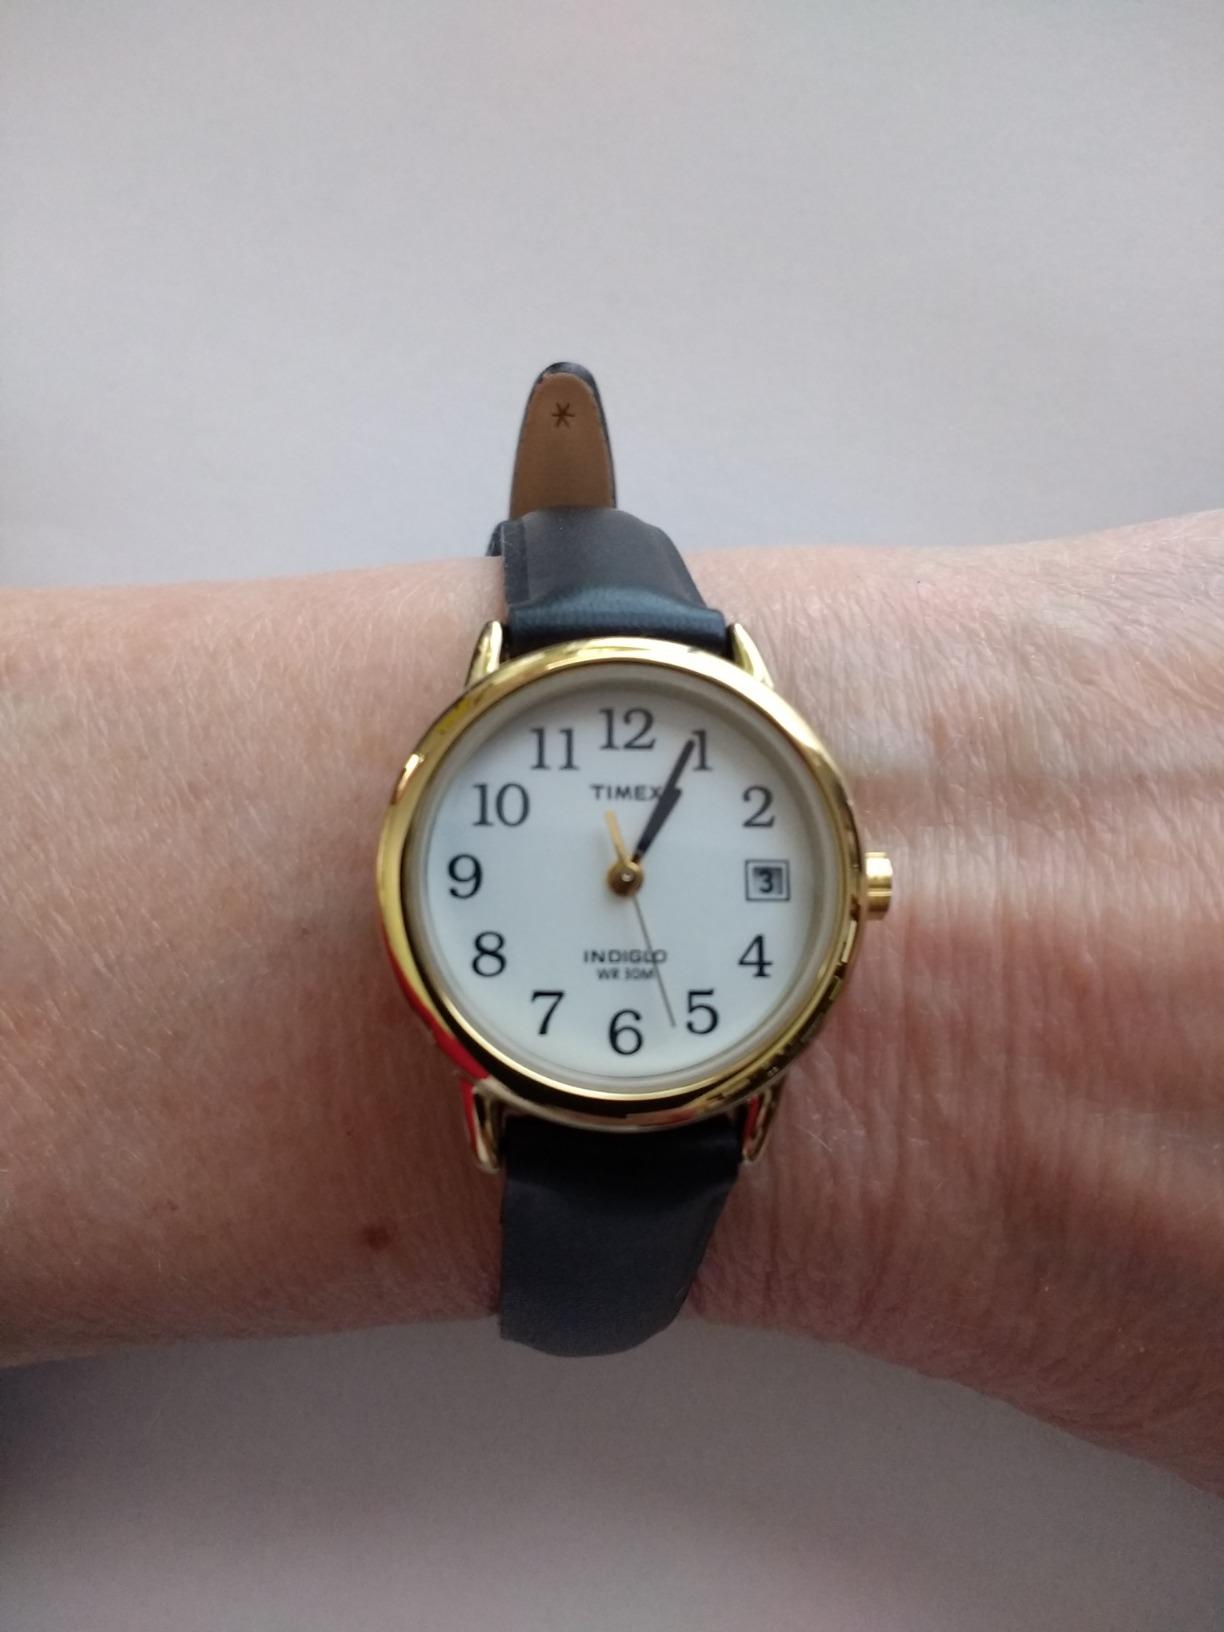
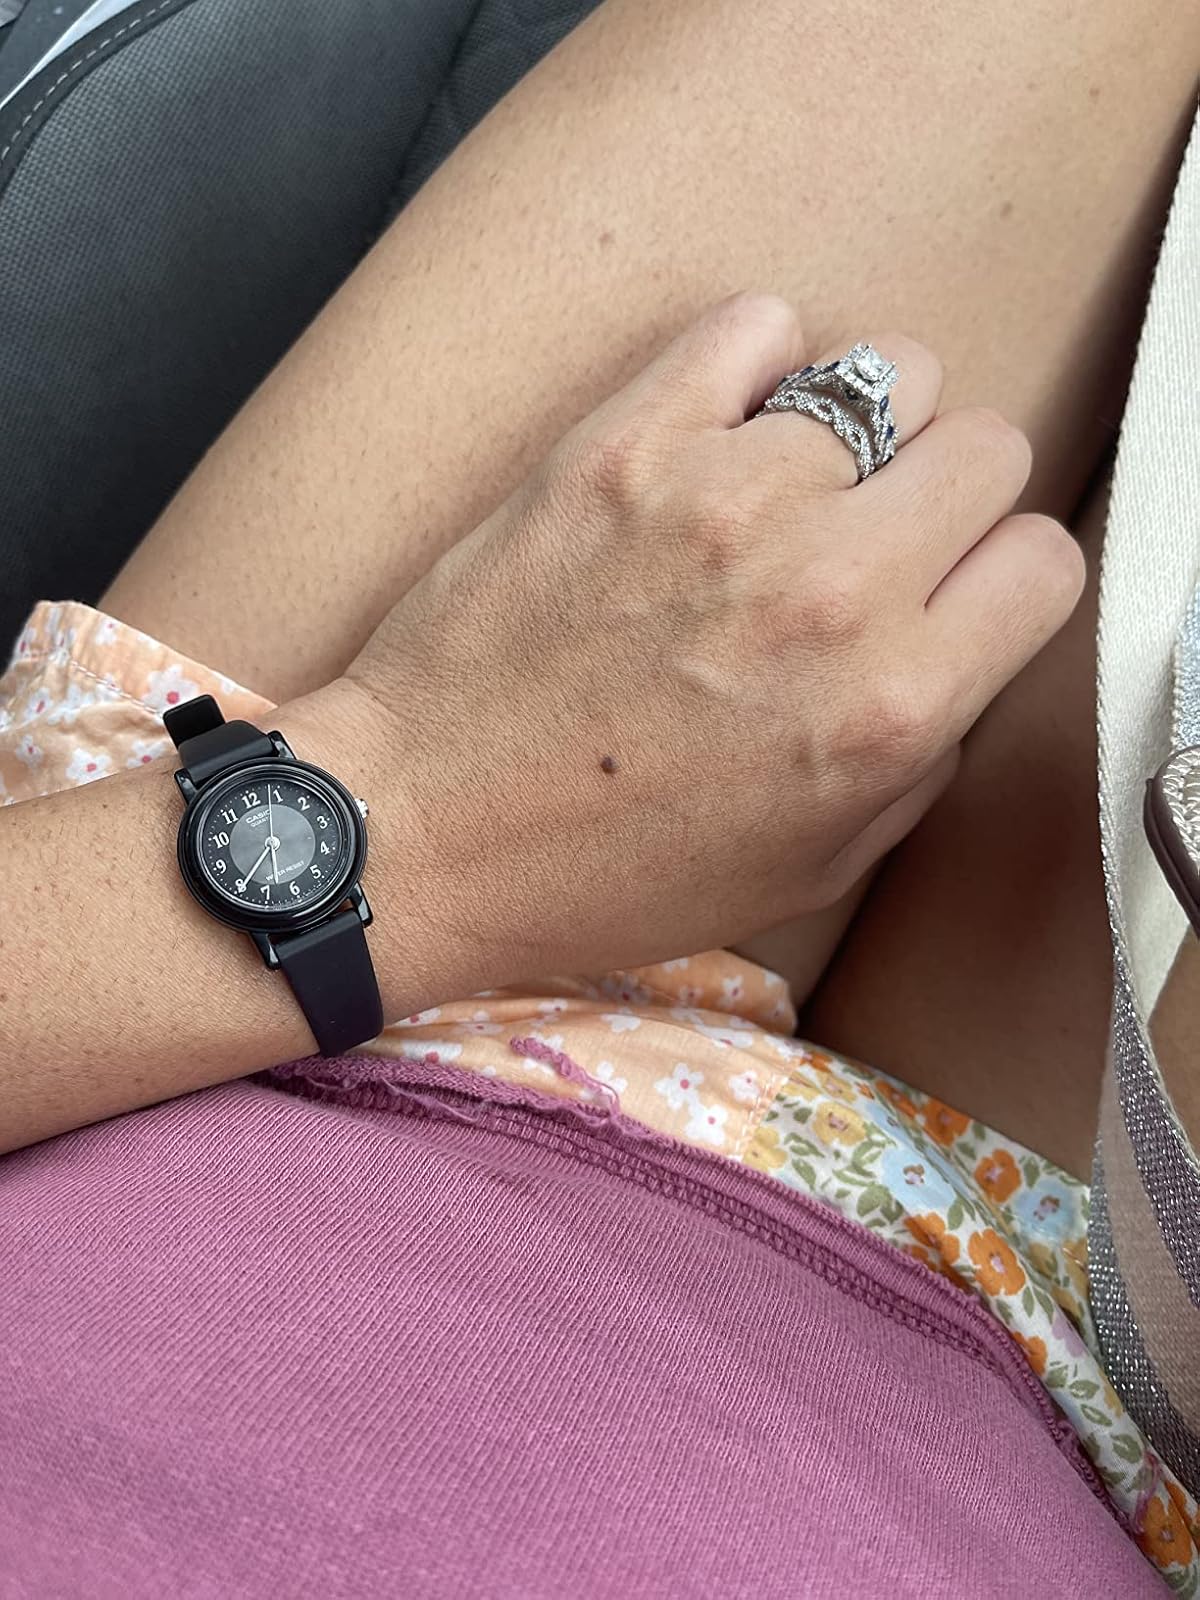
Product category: accessories_watch
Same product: no